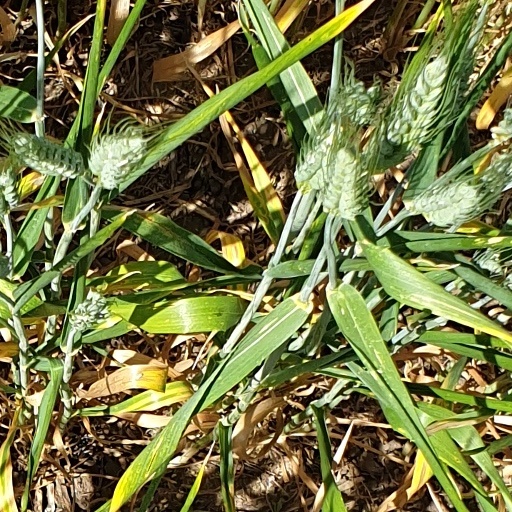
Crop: wheat